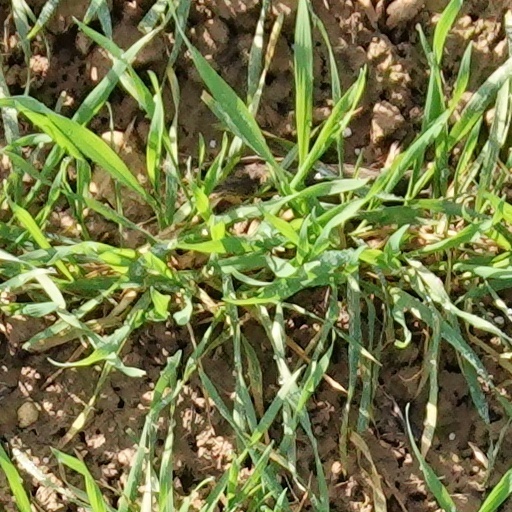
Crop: wheat